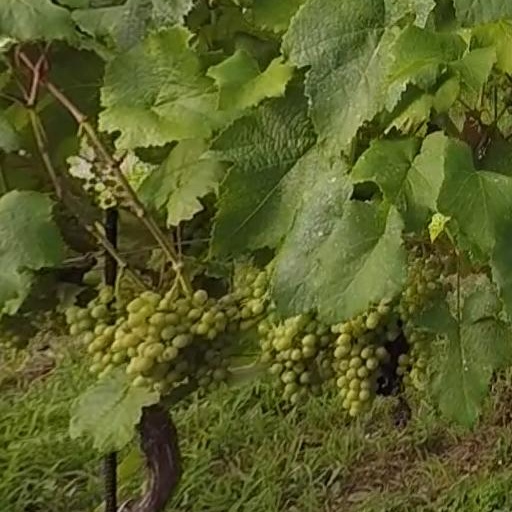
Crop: grape